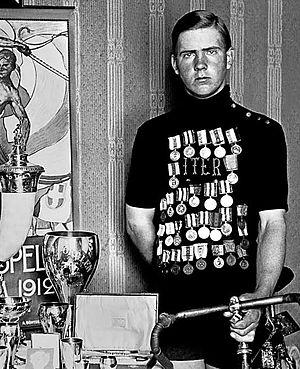
Erik Friborg est un coureur cycliste sur piste suédois des années 1910.